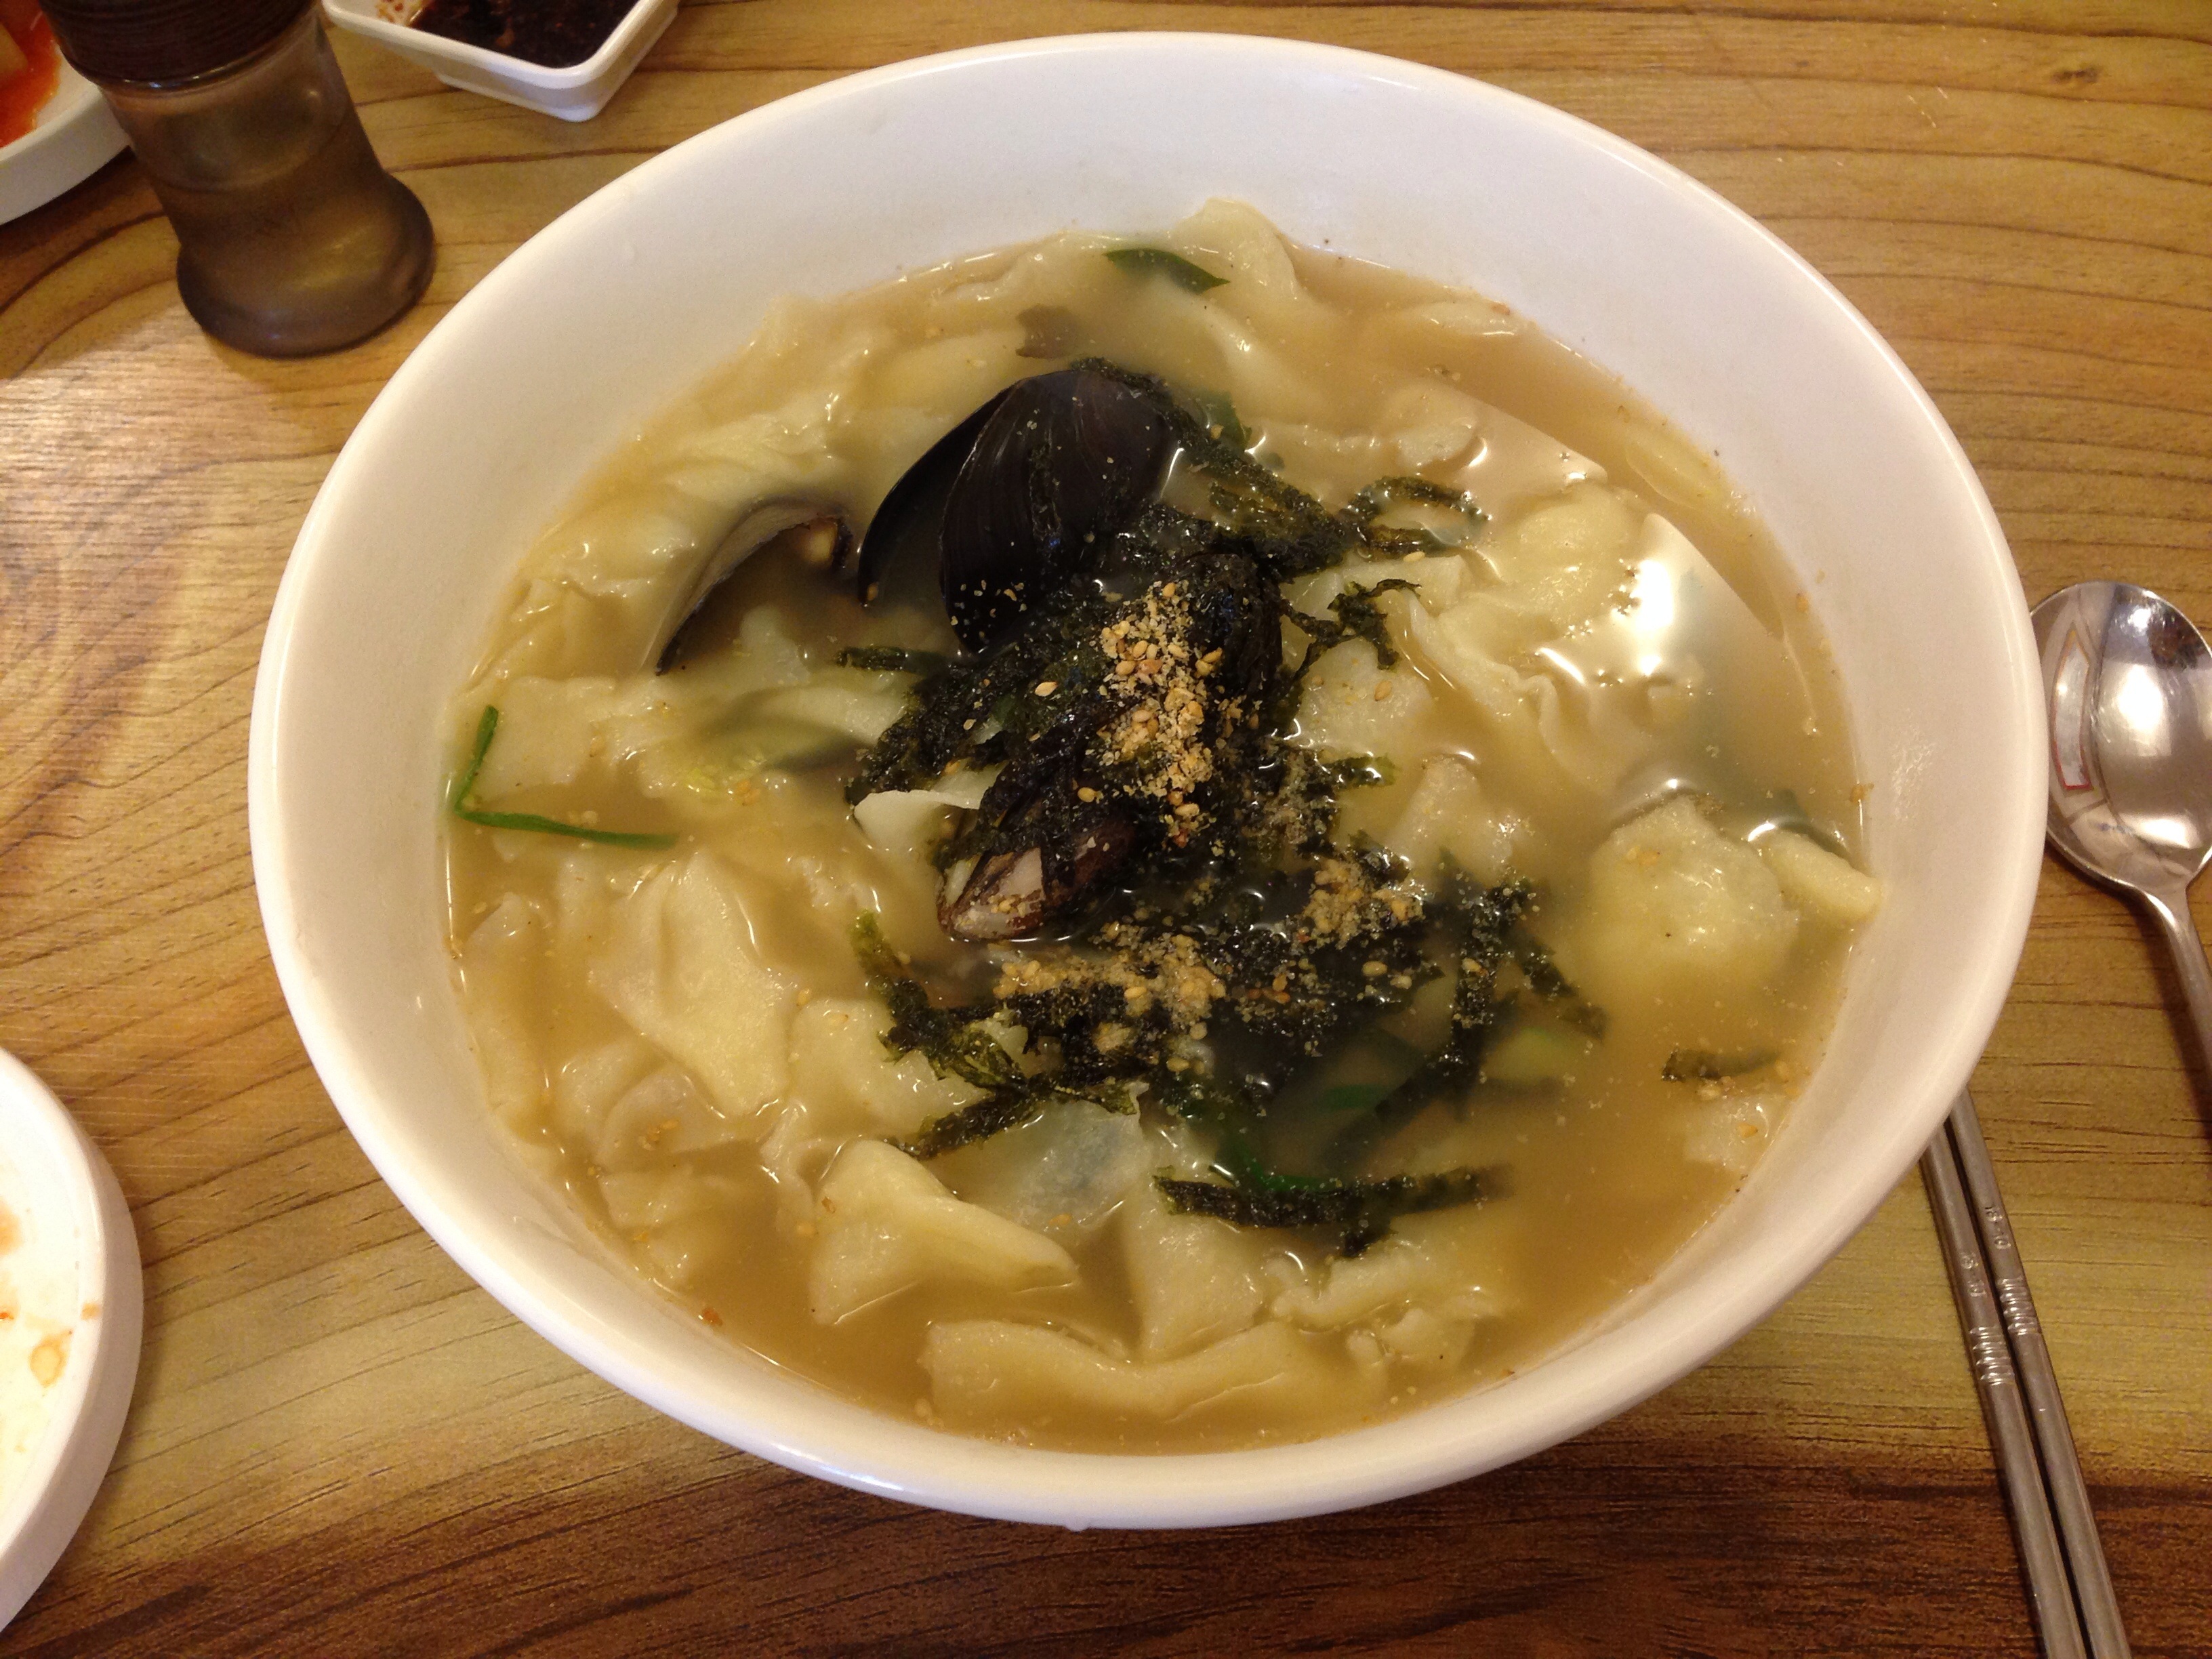
dish, food, recipe, cuisine, soup, noodle, asian food, vegetarian food, udon, korean food, chinese food, hot and sour soup, kalguksu, noodle soup, wonton, sujebi, hand sujebi, you can re, asian soups, guk, tibetan food, shanghai food